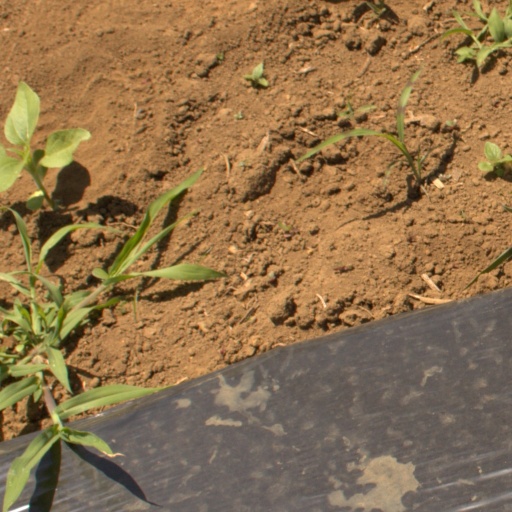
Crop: Jerusalem artichoke